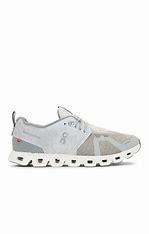
Brand: ON
Model: Cloud Terry